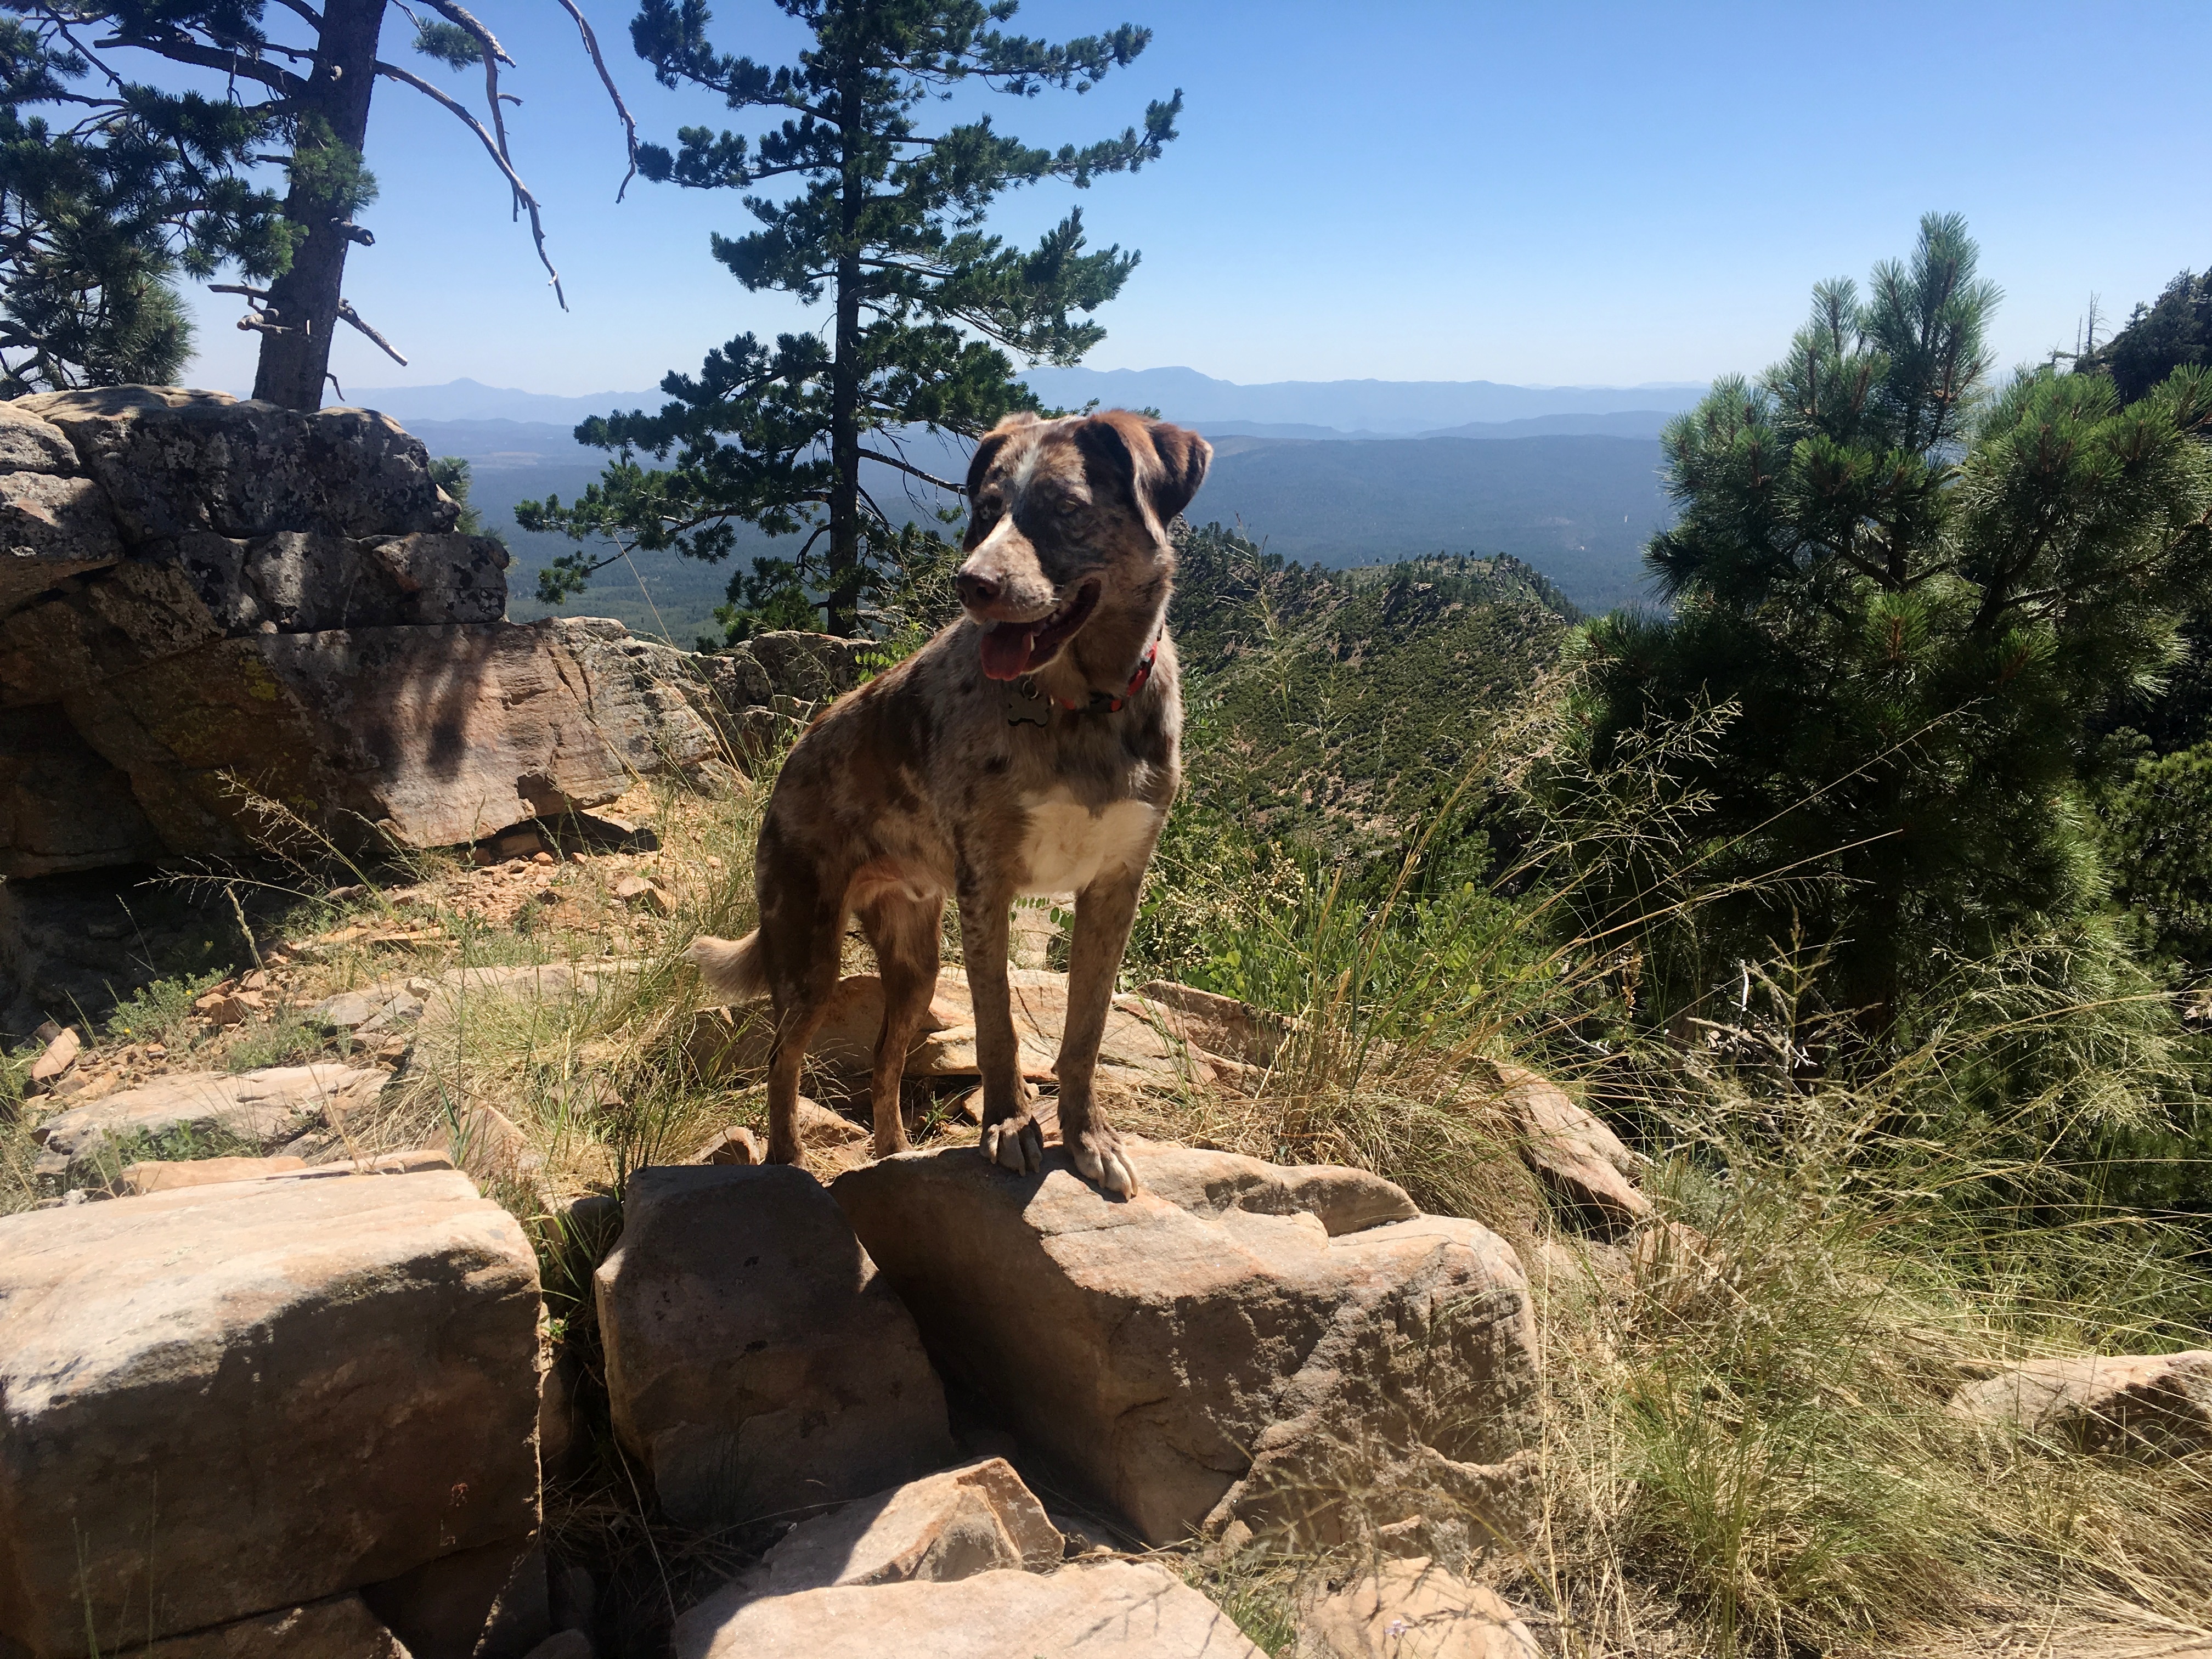
wilderness, dog, wildlife, felix, mogollonrim, dog like mammal